Pacifica, California

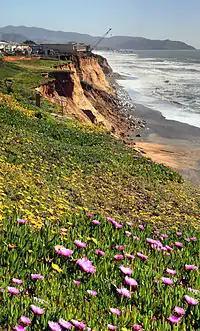
Erosion and spring

During World War II, the area around the present-day Sharp Park recreational area held the Sharp Park Detention Station, an INS processing facility for Japanese Americans, Japanese nationals, and other "foreign enemies" during Japanese internment. The Stanford professor Yamato Ichihashi spent six weeks in Sharp Park. He described the facility, writing, "The ground is limited by tall iron net-fences and small in area; barracks 20' x 120' are well-built and painted outside and inside and are regularly arranged; there are 10 of these for inmates, each accommodating about 40, divided into 5 rooms for 8 persons each; if double-decked (beds), 80 can be put in."